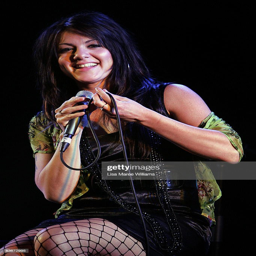
pop artist performs on stage as part of festival .